Mikhail Poltoranin

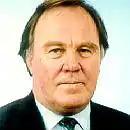

Mikhail Nikiforovich Poltoranin (born 22 November 1939) is a Russian journalist and politician who held senior government posts under the first President of Russia, Boris Yeltsin. Most notably, Poltoranin served as the minister of information and later as the deputy prime minister for the sphere of the press and news.